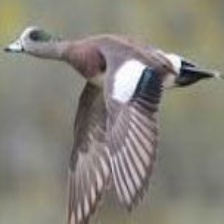
Species: AMERICAN WIGEON
Scientific name: MARECA AMERICANA
ImageNet parent category: drake